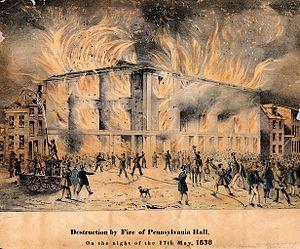
Destruction du Pennsylvania Hall de Philadelphie le 17 mai 1838
William Lloyd Garrison est un abolitionniste et éditeur qui a consacré sa vie à lutter contre l'esclavagisme et les préjudices fondés sur la race, en prônant une réforme morale et apolitique pour l'émancipation immédiate de tous les esclaves, qu'il voyait comme une nécessité absolue découlant de la doctrine chrétienne de « non-résistance », liée à la reconnaissance des droits égaux pour les femmes, et seule compatible avec la Règle d'or, le droit naturel et les idéaux républicains.